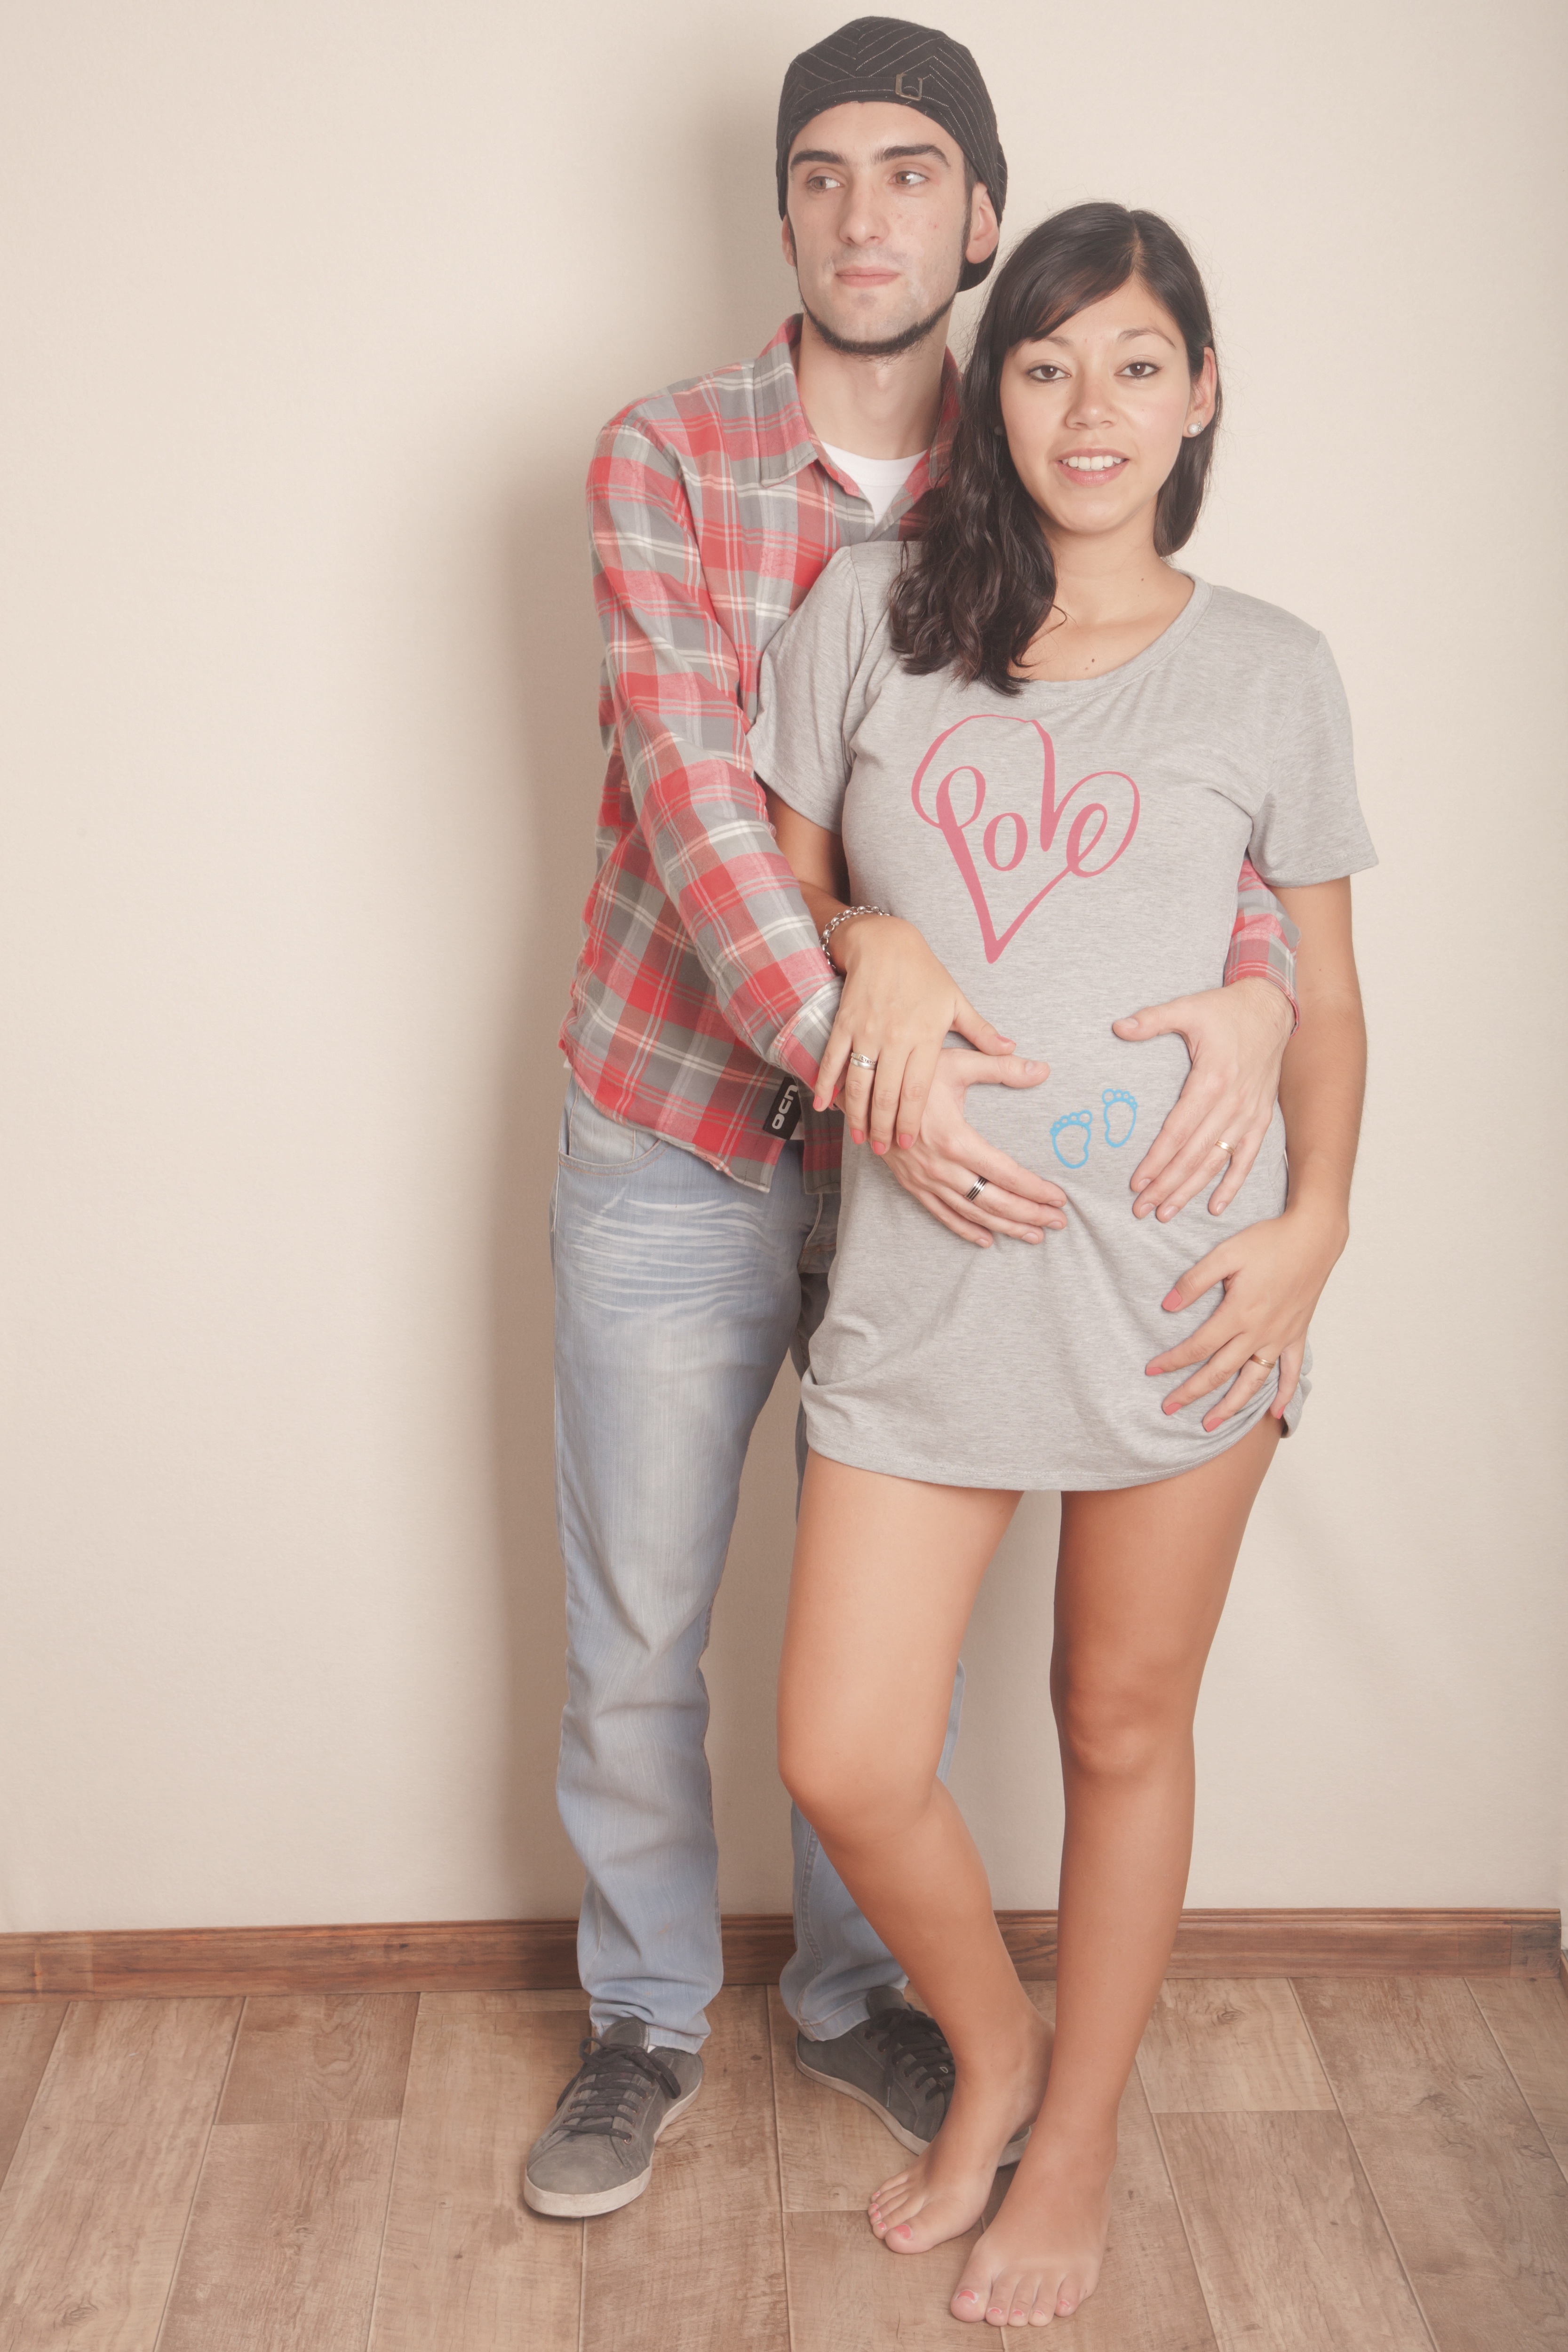
people, leg, model, spring, interaction, photo shoot